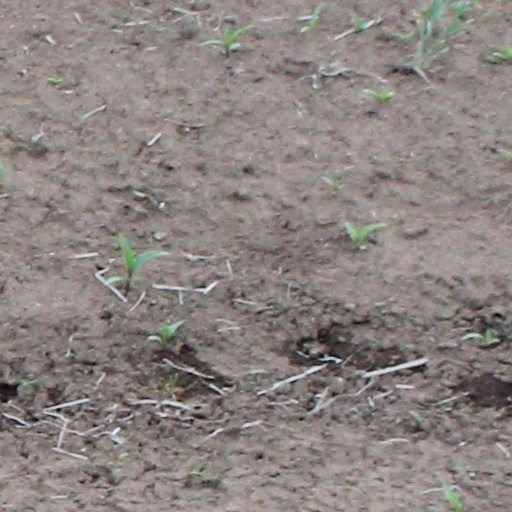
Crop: wheat